Yellowstone Schools

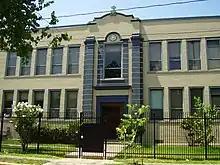
The campus Yellowstone currently occupies was formerly Douglass Elementary School

David and Kristi Lumpkins co-founded Yellowstone Academy. The non-profit organization Yellowstone Academy opened in July 2001. After the board of directors was established, the board hired Kim Hansen as the executive director. The board asked her to travel to twelve inner city private schools across the United States to observe their practices. The school opened in August 2002, within leased facilities in the Lilly Grove Missionary Baptist Church. The school had an initial enrollment of 64 students, all three- and four-year-olds who lived in the Third Ward.